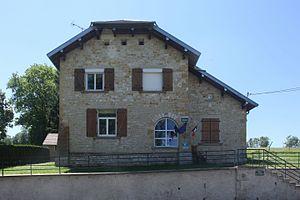
Mairie de Rix-Trébief (Jura).
Rix est une commune française située dans le département du Jura en région Bourgogne-Franche-Comté.